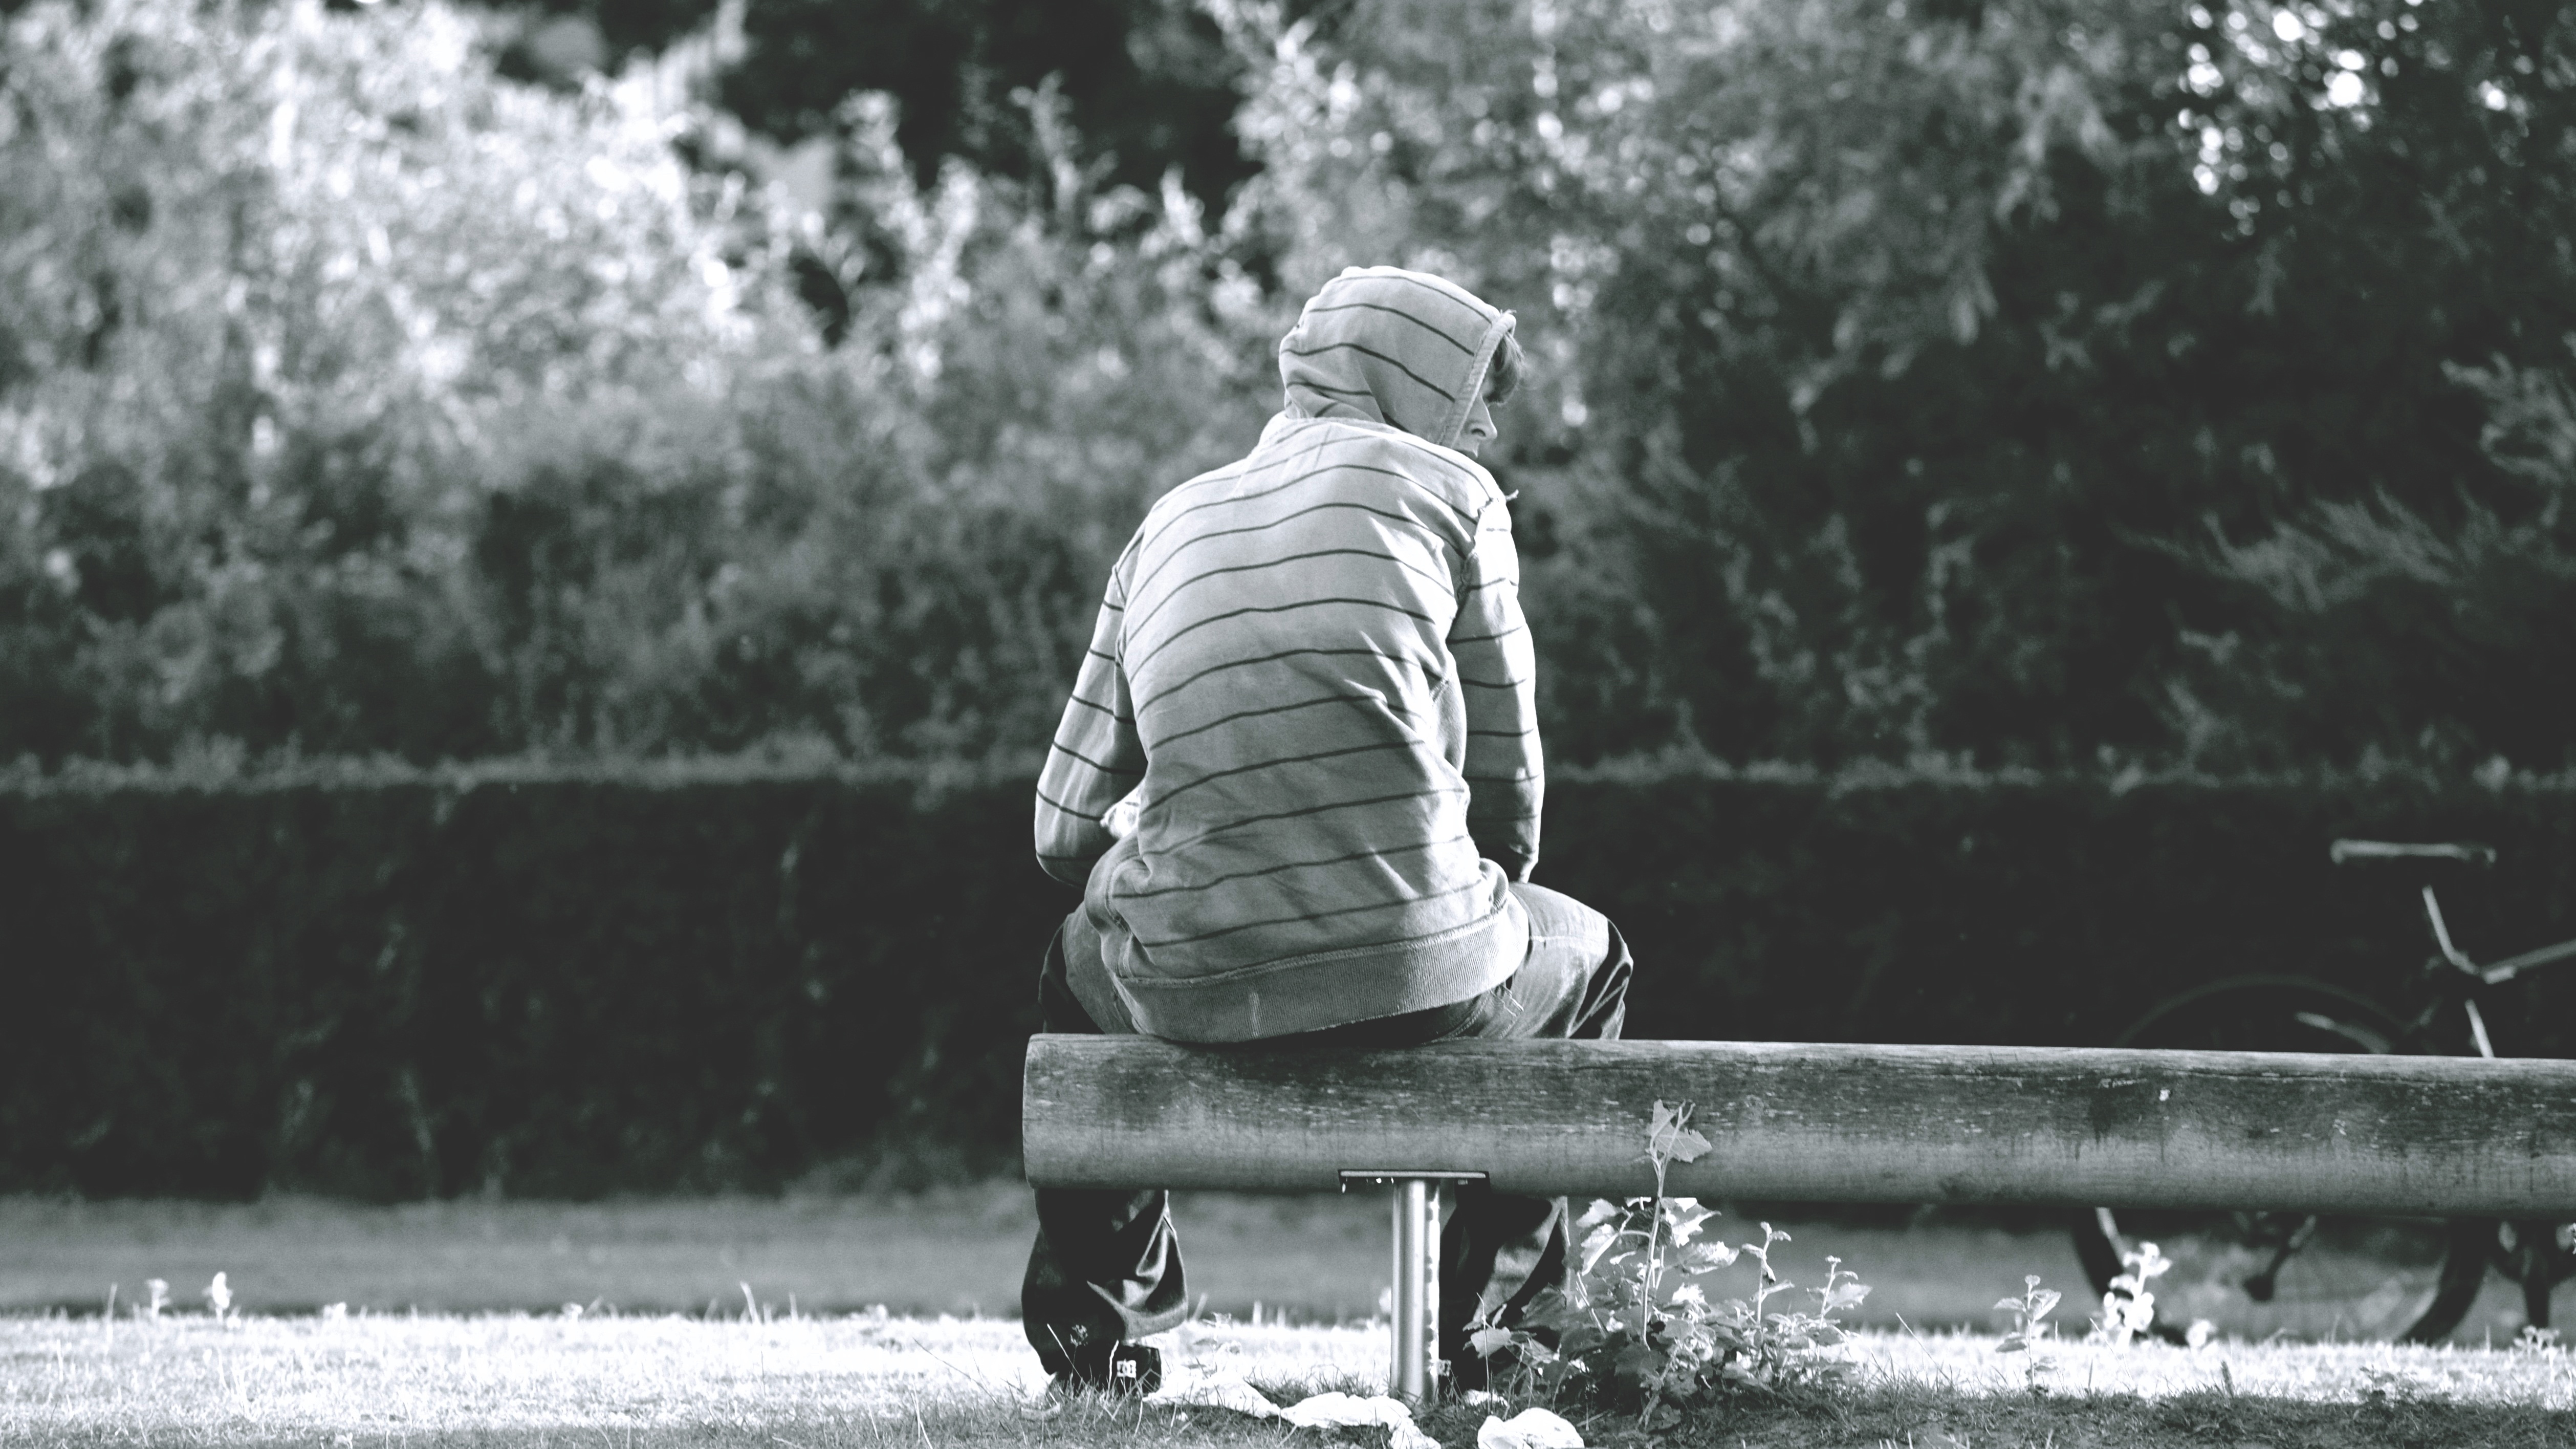
photograph, black and white, snow, human positions, water, weather, winter, freezing, monochrome, season, sitting, monochrome photography